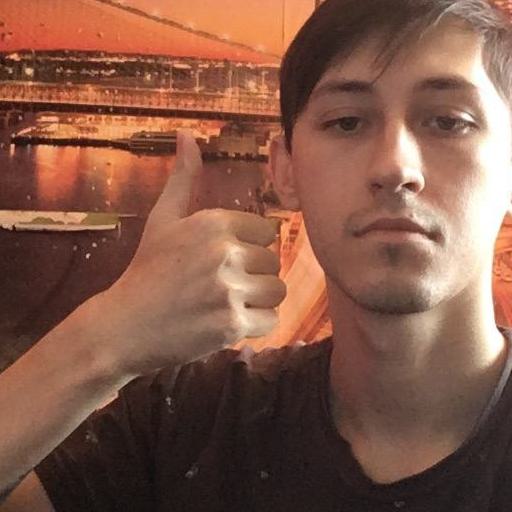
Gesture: like